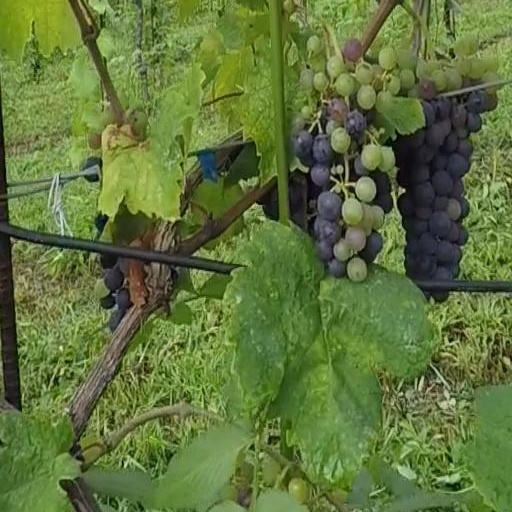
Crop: grape